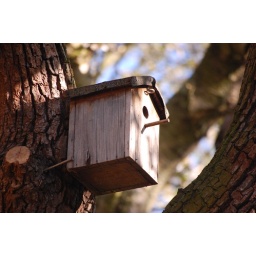
bird box built by my grandad